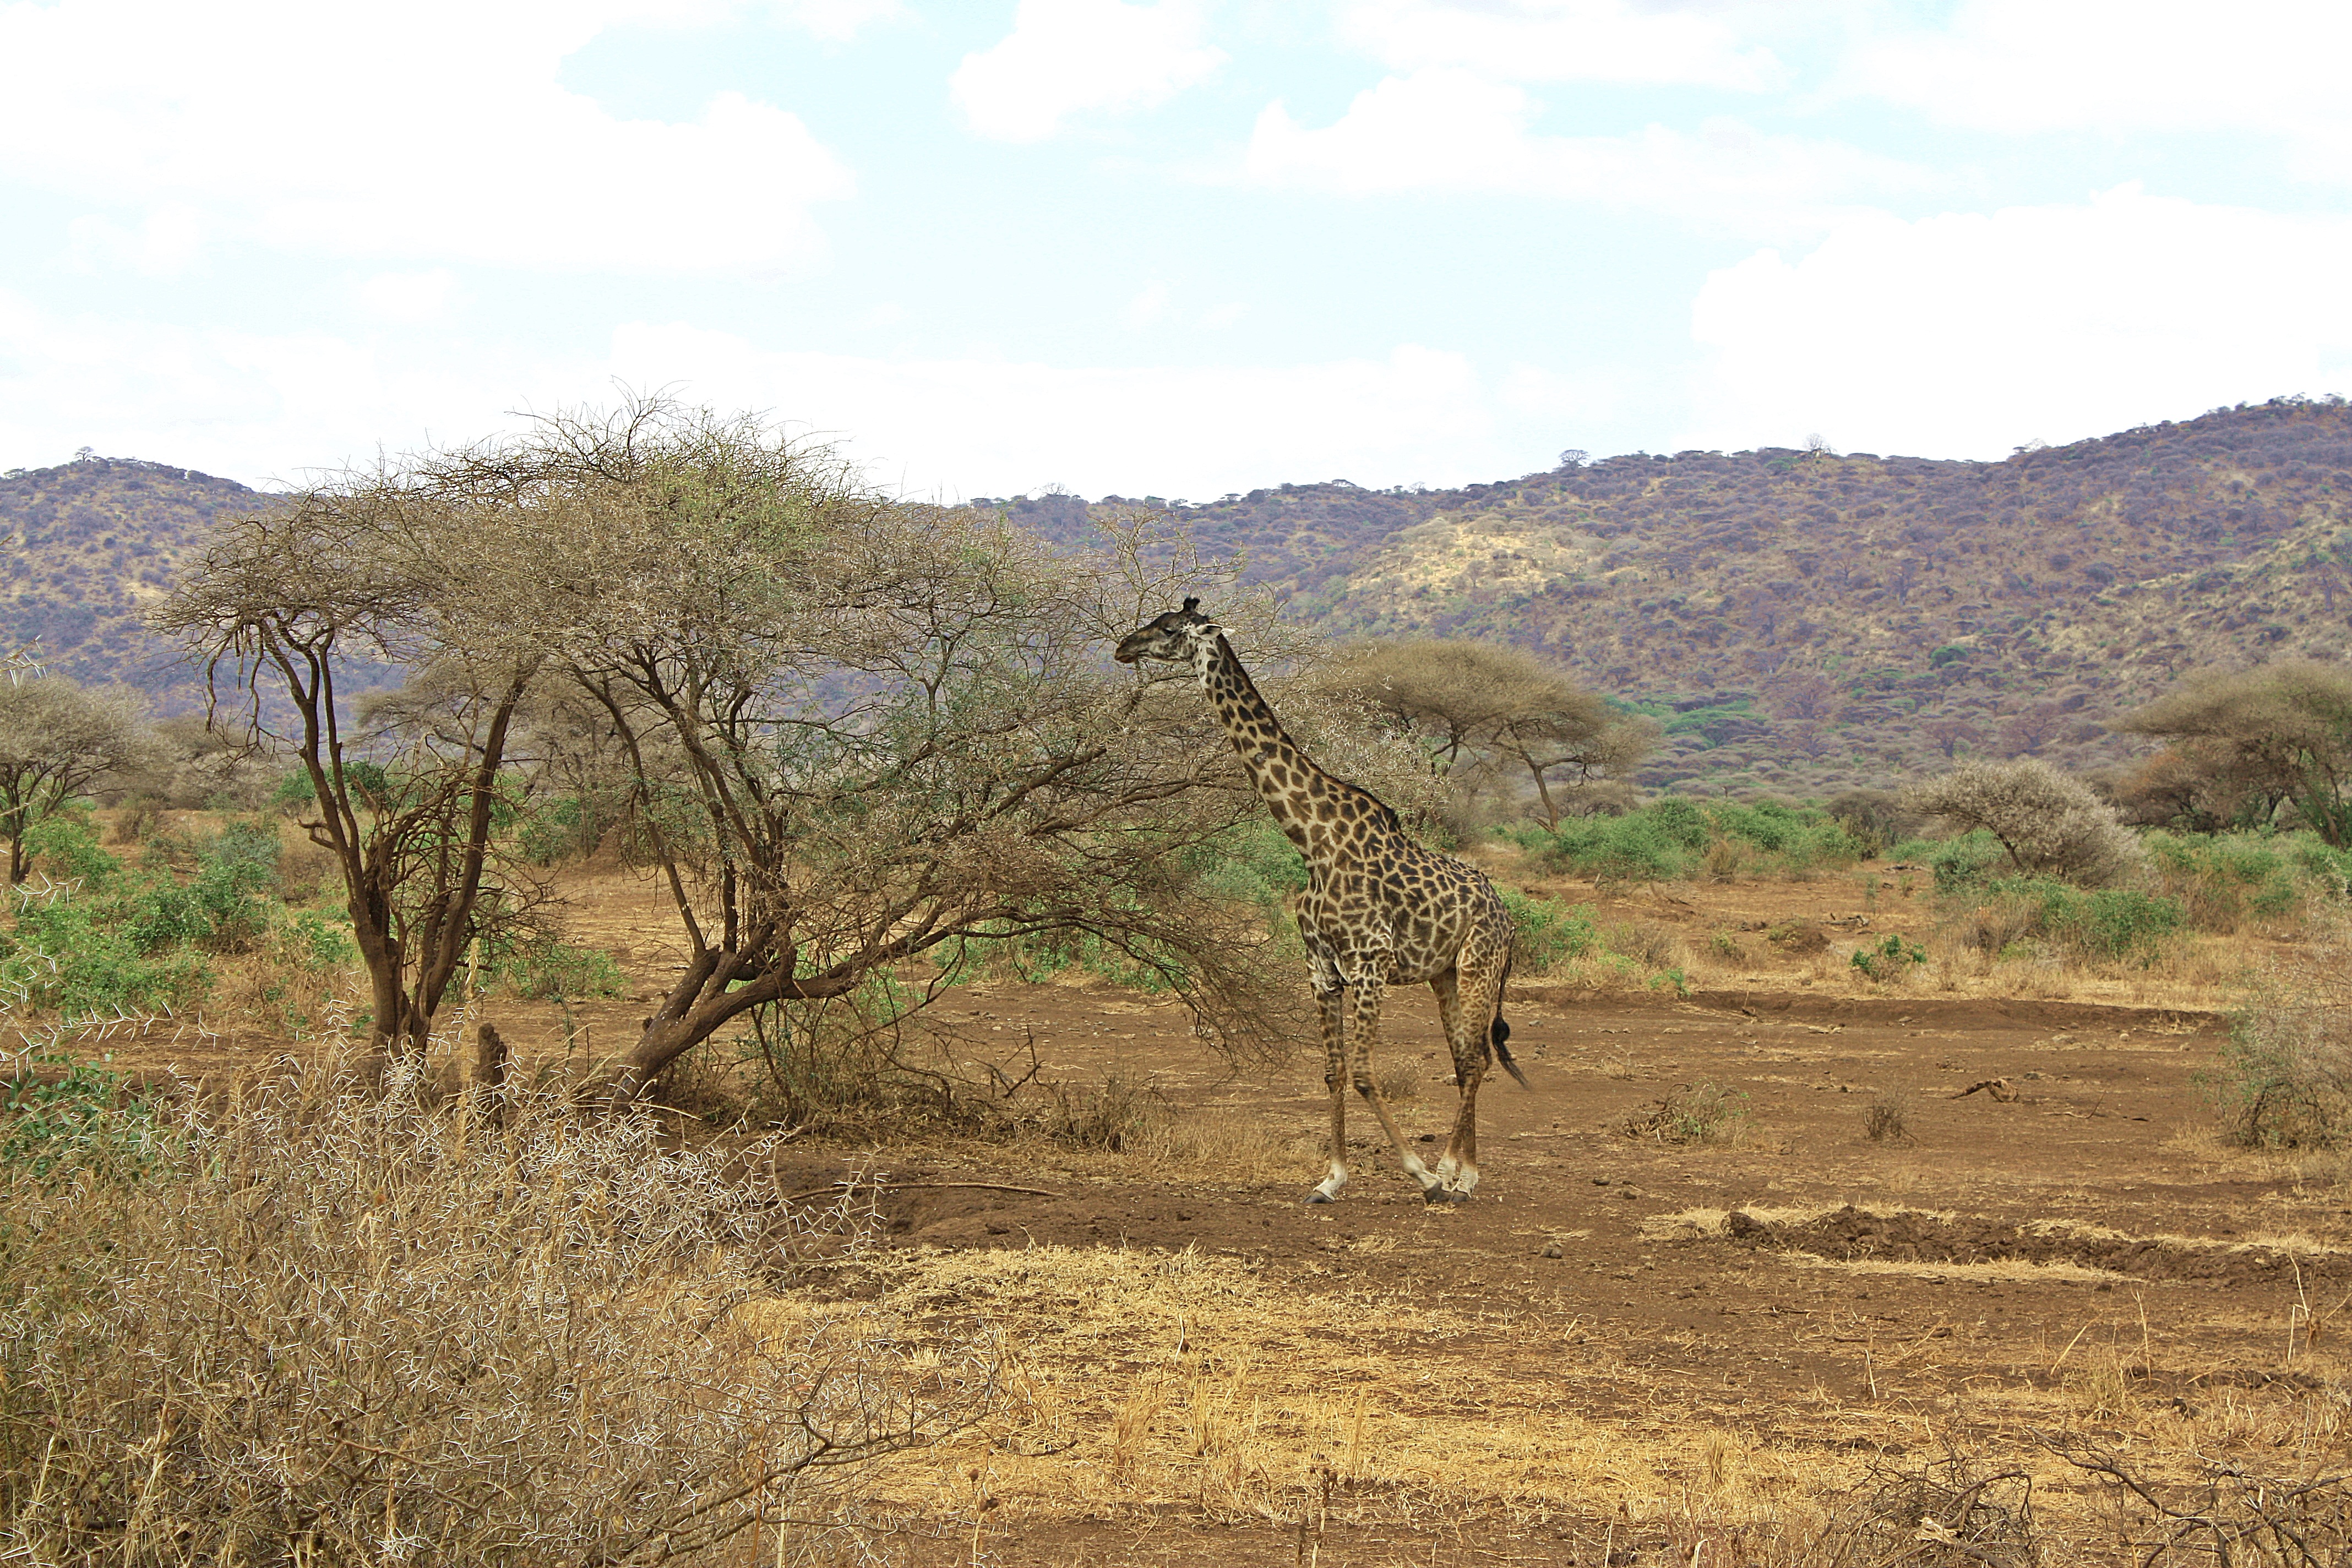
nature, prairie, adventure, animal, wildlife, wild, mammal, crater, fauna, savanna, plain, giraffe, eating, grassland, tanzania, safari, ecosystem, giraffidae, ngorongoro